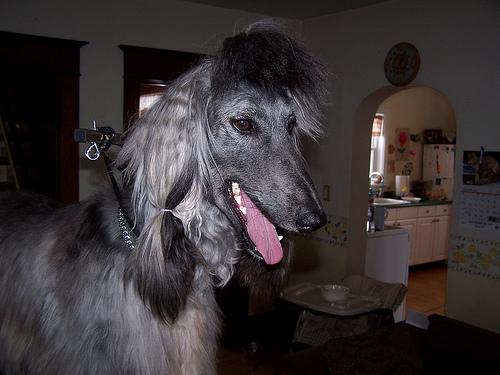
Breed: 222-n000013-Afghan_hound